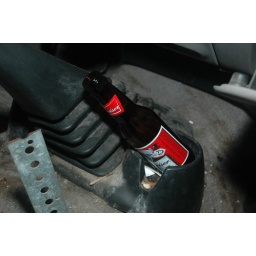
The Budweiser beer bottle found in the cup holder.